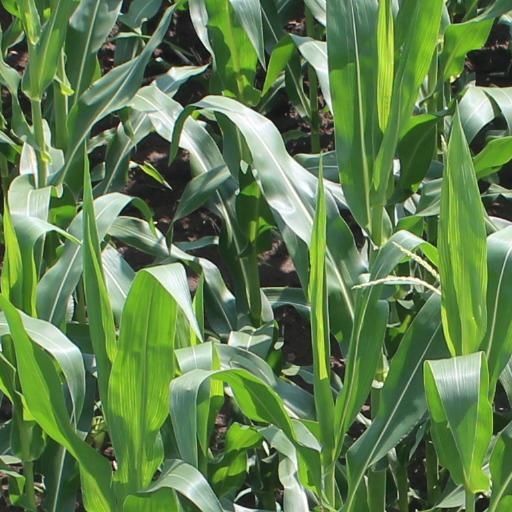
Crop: maize; corn